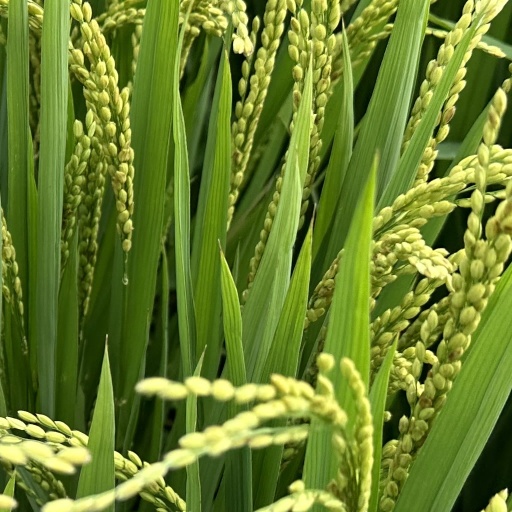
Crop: rice